Majnu (1987 film)

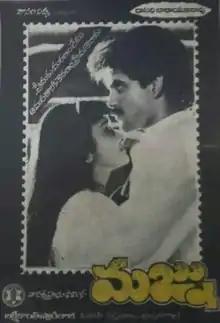
Theatrical poster

Majnu is a 1987 Indian Telugu-language romantic tragedy film produced, written and directed by Dasari Narayana Rao. It stars Nagarjuna and Rajani, with music composed by Laxmikant–Pyarelal. The film released on 14 January 1987 alongside Sobhan Babu's "Punnami Chandrudu", Balakrishna's "Bhargava Ramudu" and Krishna's "Thandri Kodukula Challenge" was recorded as a "Blockbuster" at the box office outperforming the other films. The film was remade in Tamil as "Anand".